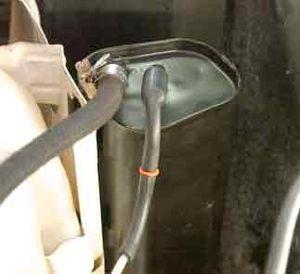
Canister au charbon actif d'une Mercedes W123